Kris Radish

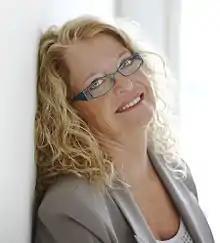

Kris Radish (born Kristine Radish September 18, 1953) is an American author, journalist, and nationally syndicated columnist.